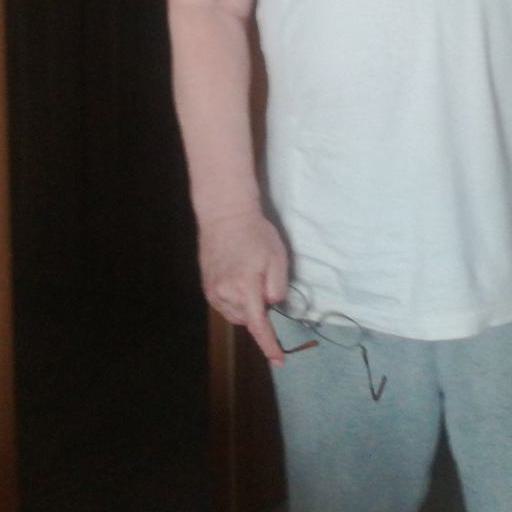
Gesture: no_gesture